Warrior relief of Efrenk

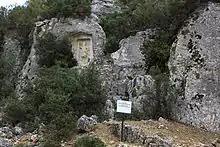
Setting of the relief

The relief is about two kilometres north of Sömek in the Silifke district of Mersin Province, about 30 km northeast of the city of Silifke and 20 km north of Kızkalesi, the ancient Korykos. It is carved into a northwest-facing cliff-face beside a steep path leading down to the Lamos. A ford at this spot connected the ancient settlement of Efrenk on the hill south of the relief with Veyselli on the other side of the Lamos. The route continued on to the settlement at the mouth of the Lamos, Antiochia Lamotis (now Limonlu). After passing the relief, the route led south past Sömek towards Canbazlı and Olba, as well as Korykos and Elaiussa Sebaste on the Mediterranean coast. The river Lamos is often treated as the border between the ancient regions of Rough Cilicia ("Kilikia Tracheia") in the west and Flat Cilicia ("Kilikia Pedias") in the east.